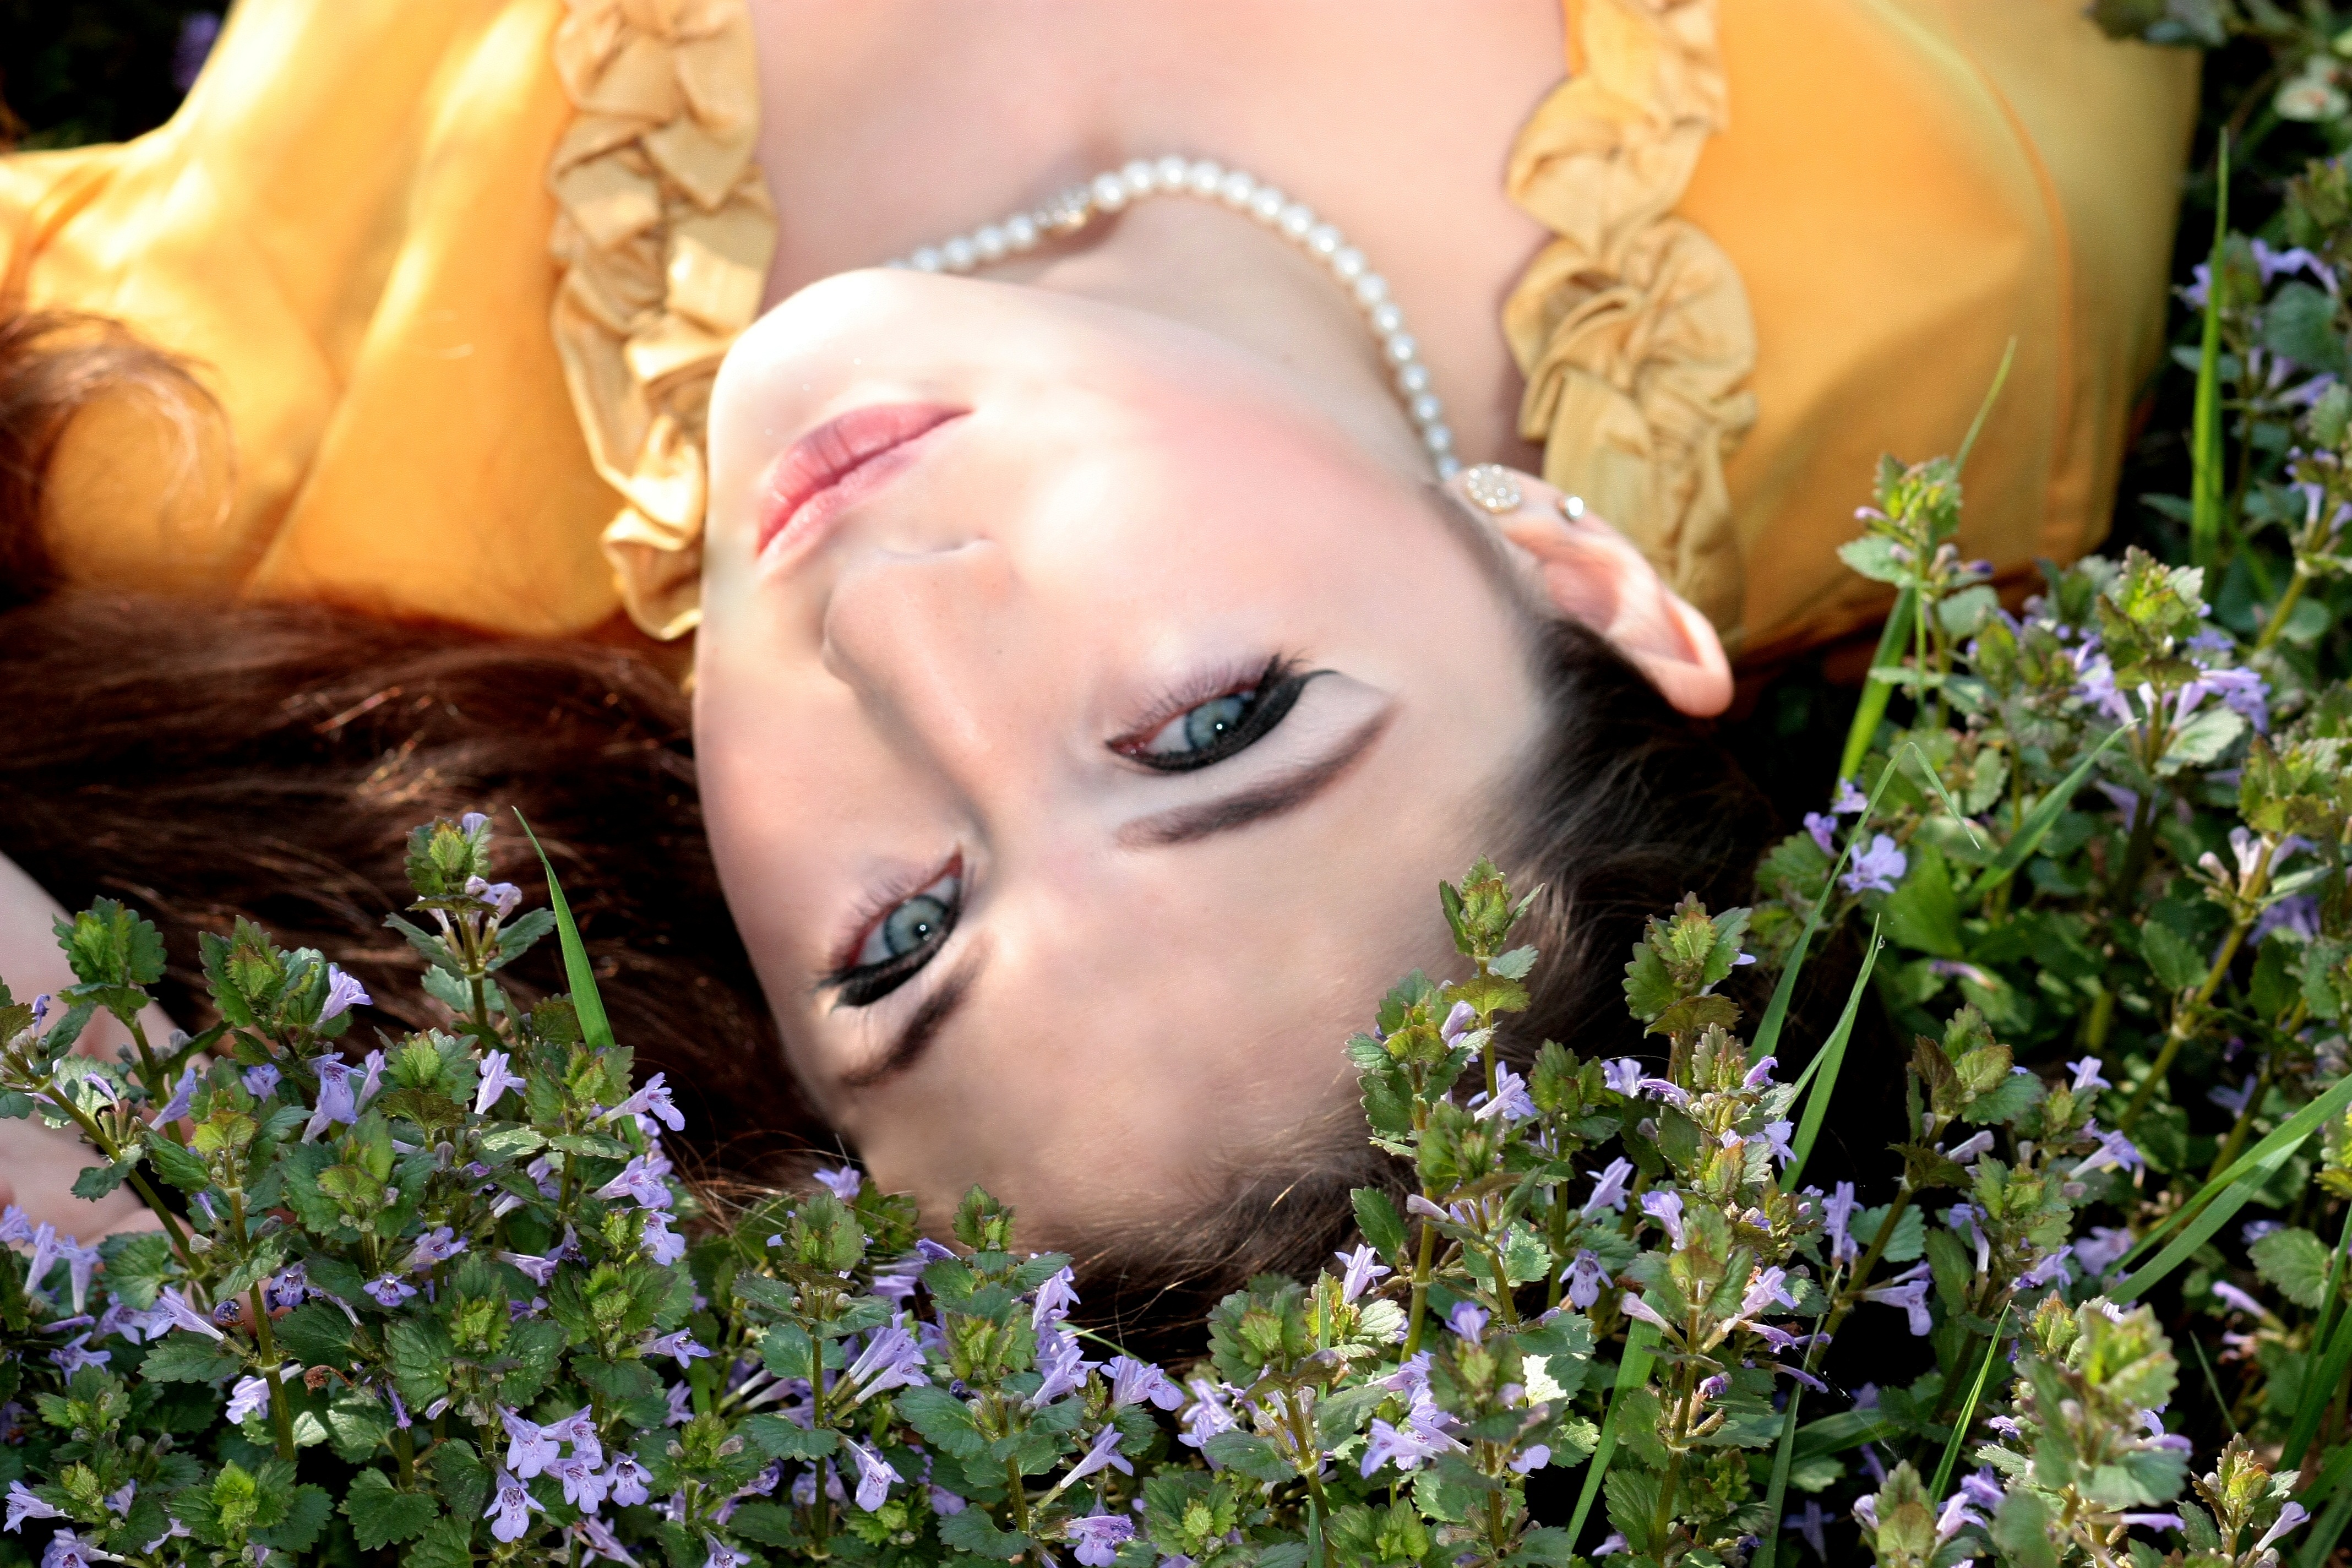
plant, girl, hair, photography, flower, model, spring, fashion, lady, blonde, flowers, human body, dress, eye, skin, beauty, blond, organ, princess, seductive, blue eyes, photo shoot